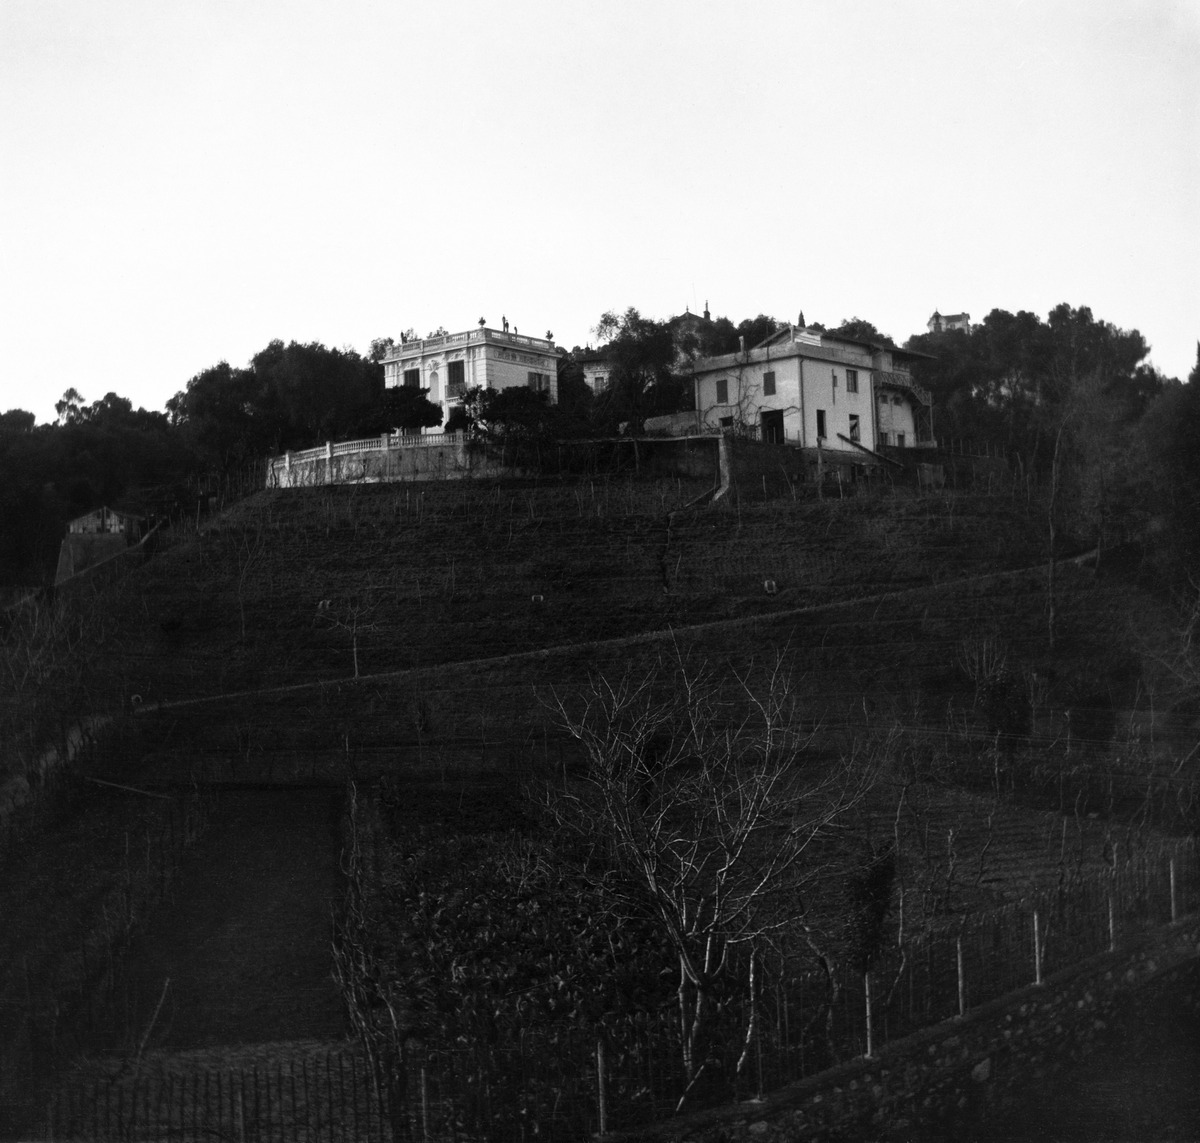
Valokuvaaja Constantin Grünbergin (1891–1973) teini-iän maisemia Ranskassa 1900-luvun alkupuolella
sisällön kuvaus: Valokuvaaja Constantin Grünbergin (1891–1973) teini-iän maisemia Ranskassa 1900-luvun alkupuolella. Grünbergin perheen huvila, Villa Giralda, Cap de Antibessa. mustavalkoinen
Kuvaaja: Grünberg, Constantin, valokuvaaja
Ajankohta: kuvausaika 1900 -luku alku
Aiheet: rakennukset, kasvit, puut, aidat